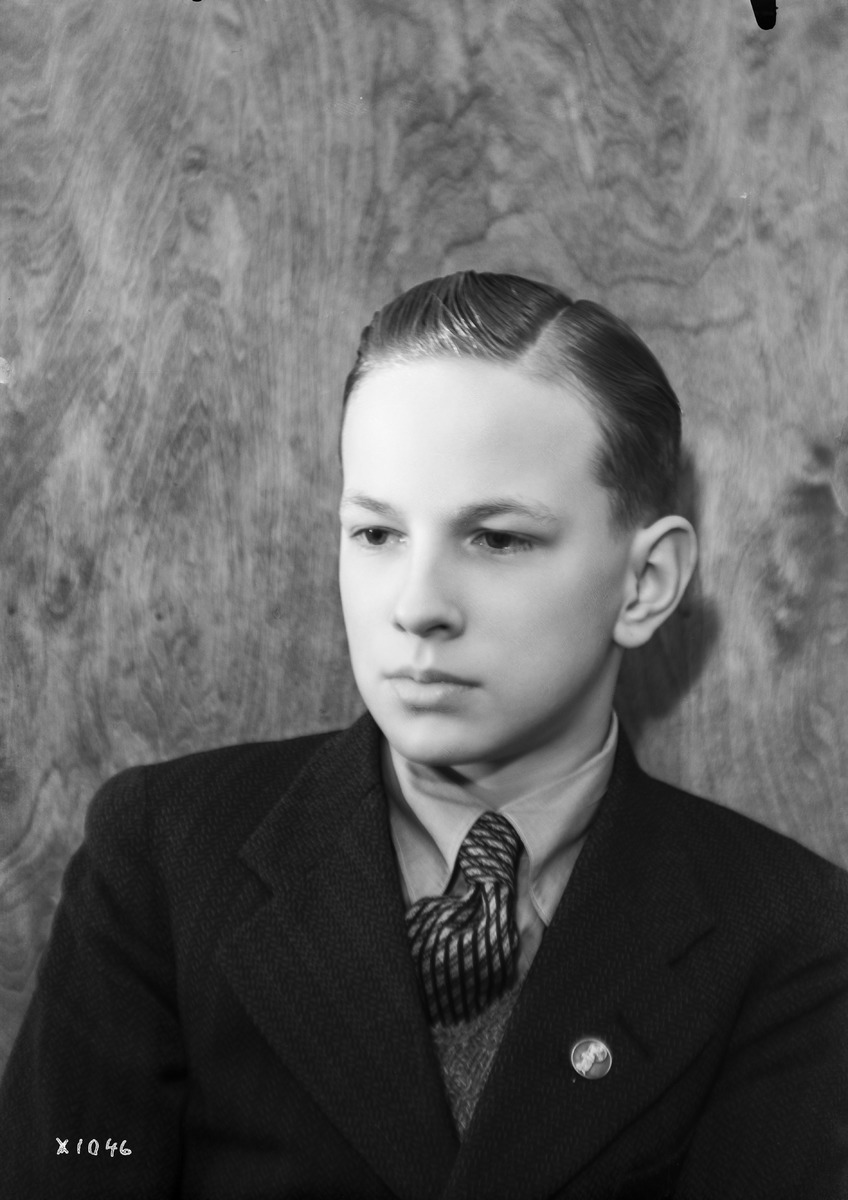
Aaro Korkeakivi 14-vuotiaana
A 14-year-old Aaro Korkeakivi
sisällön kuvaus: Toimitusjohtaja Aaro Korkeakivi 14-vuotiaana vuonna 1938. content description: Managing director Aaro Korkeakivi as a 14-year-old in 1938.
Vuosi: 1938
Paikka: , Suomi, Suomi
Aiheet: Korkeakivi, Aaro; Sanomalehti Kaleva; toimitusjohtajat; kasvokuva; managing directors; CEO's